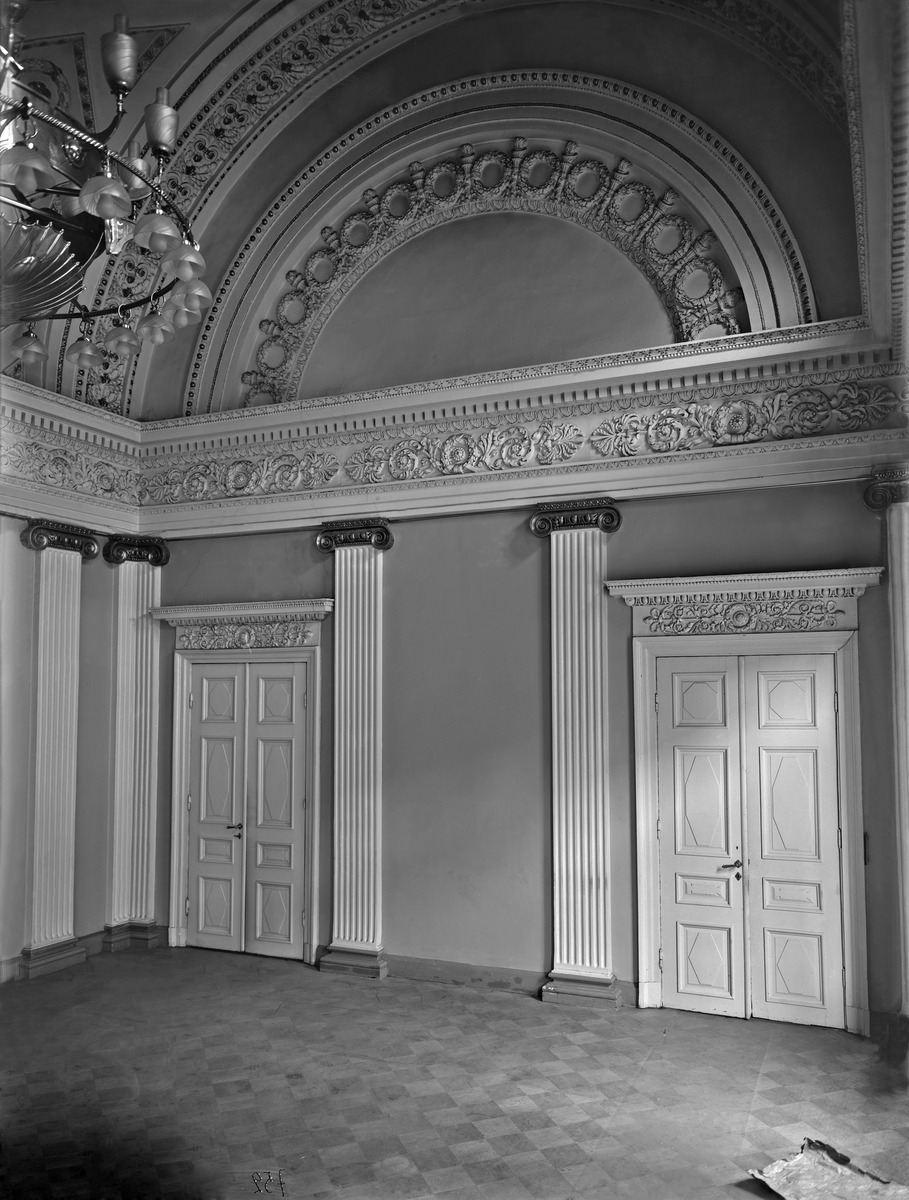
Vanha raatihuone, juhlasali
sisällön kuvaus: Vanha raatihuone, juhlasali. mustavalkoinen
Kuvaaja: Brander, Signe, valokuvaaja
Ajankohta: kuvausaika 1912
Paikka: Suomi, Uusimaa, Helsinki, Kruununhaka Helsinki, Aleksanterinkatu 20-24